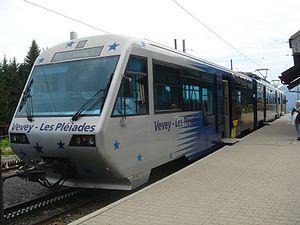
La compagnie des chemins de fer électriques veveysans a construit et exploité un réseau de chemins de fer à voie métrique dans la région de Vevey, dans le canton de Vaud en Suisse, entre 1902 et 2001.
Les Transports Montreux-Vevey-Riviera sont une entreprise ferroviaire suisse née en 1992 de la fusion du Montreux-Glion-Rochers de Naye et du funiculaire Territet – Glion, d'autres chemins de fer l'ont rejointe en 2001 :